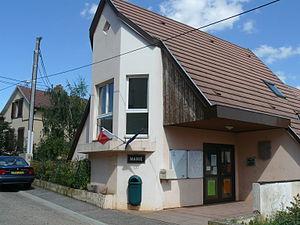
Mairie de Dieffenthal
Dieffenthal est une commune française située dans le département du Bas-Rhin, en région Grand Est.